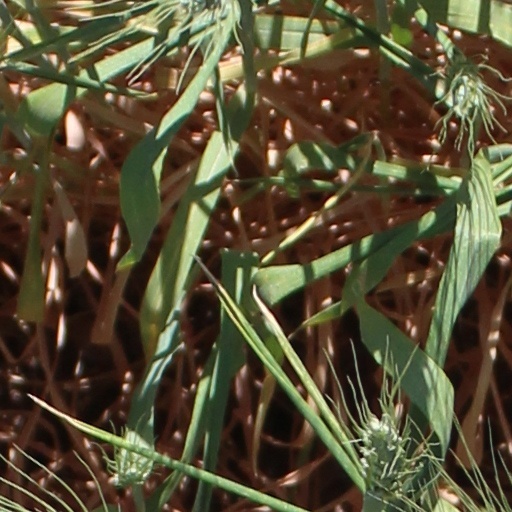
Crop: wheat